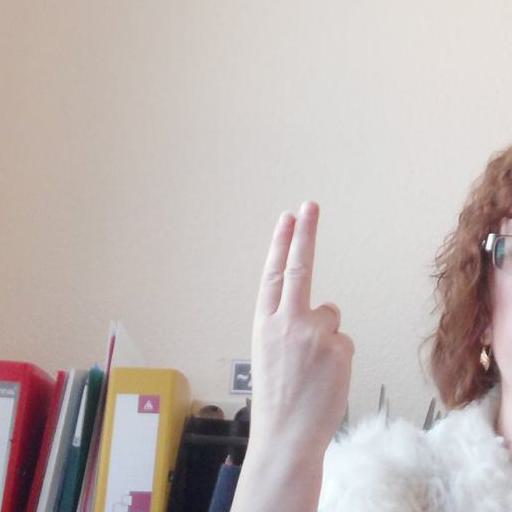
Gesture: two_up_inverted